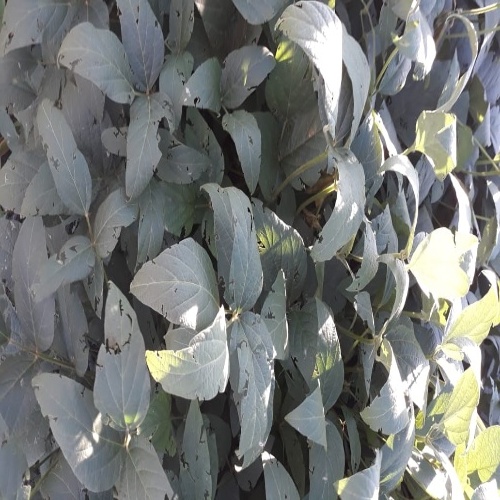
Label: Diabrotica_speciosa